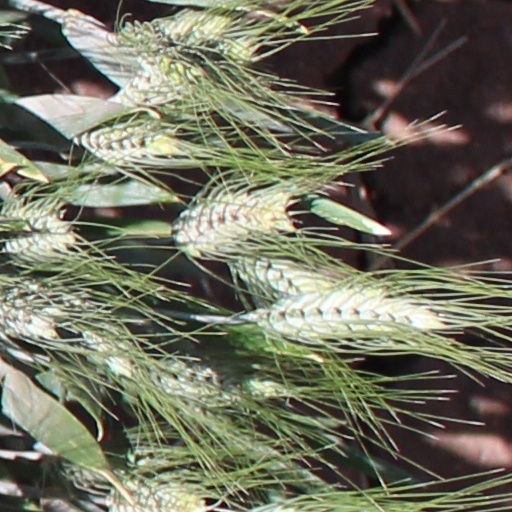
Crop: wheat